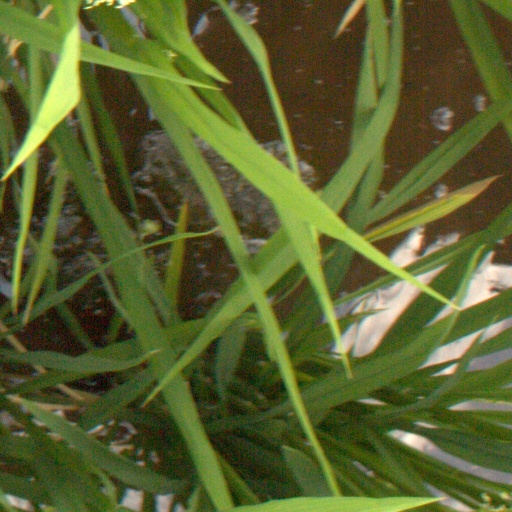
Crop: rice